Justin Dunn

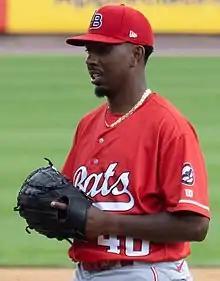
Dunn with the Louisville Bats in 2022

On March 14, 2022, the Mariners traded Dunn, Jake Fraley, Brandon Williamson, and a player to be named later (Connor Phillips) to the Cincinnati Reds in exchange for Eugenio Suárez and Jesse Winker. Dunn began his Reds tenure on the 60-day injured list, with a report noting that the same shoulder strain from 2021 would keep him shelved for months. He was activated on July 24, and optioned to the Triple-A Louisville Bats. On August 8, he was recalled to the major leagues to make his Reds debut as the starting pitcher against the New York Mets.